Phoenix Fuel Masters

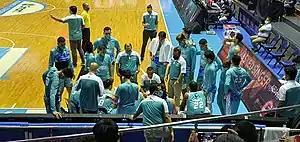
Topex Robinson and the Fuel Masters during a timeout.

"List of the last five conferences completed by the Phoenix franchise. For the full-season history, see List of Phoenix Fuel Masters seasons."